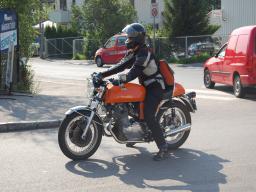
Label: Background_without_leaves